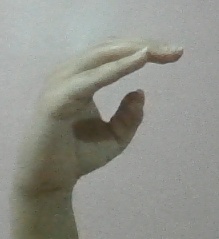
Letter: jeem